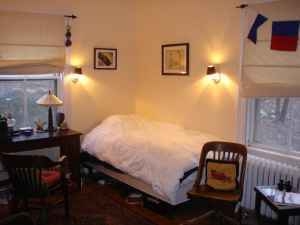
Room type: bedroom